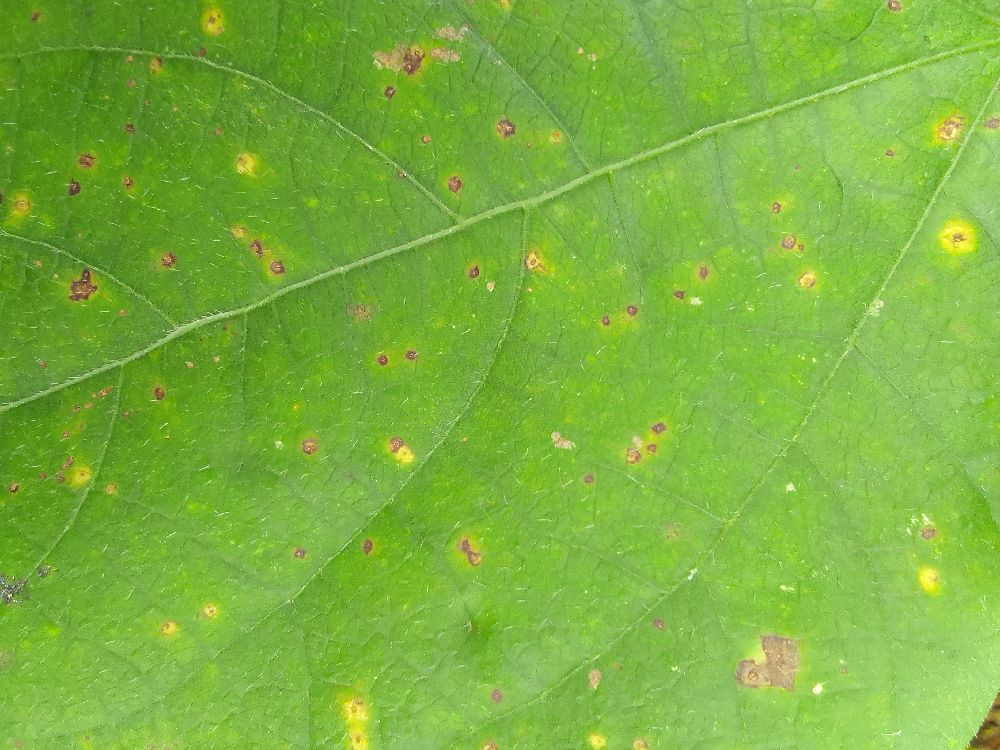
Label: rust